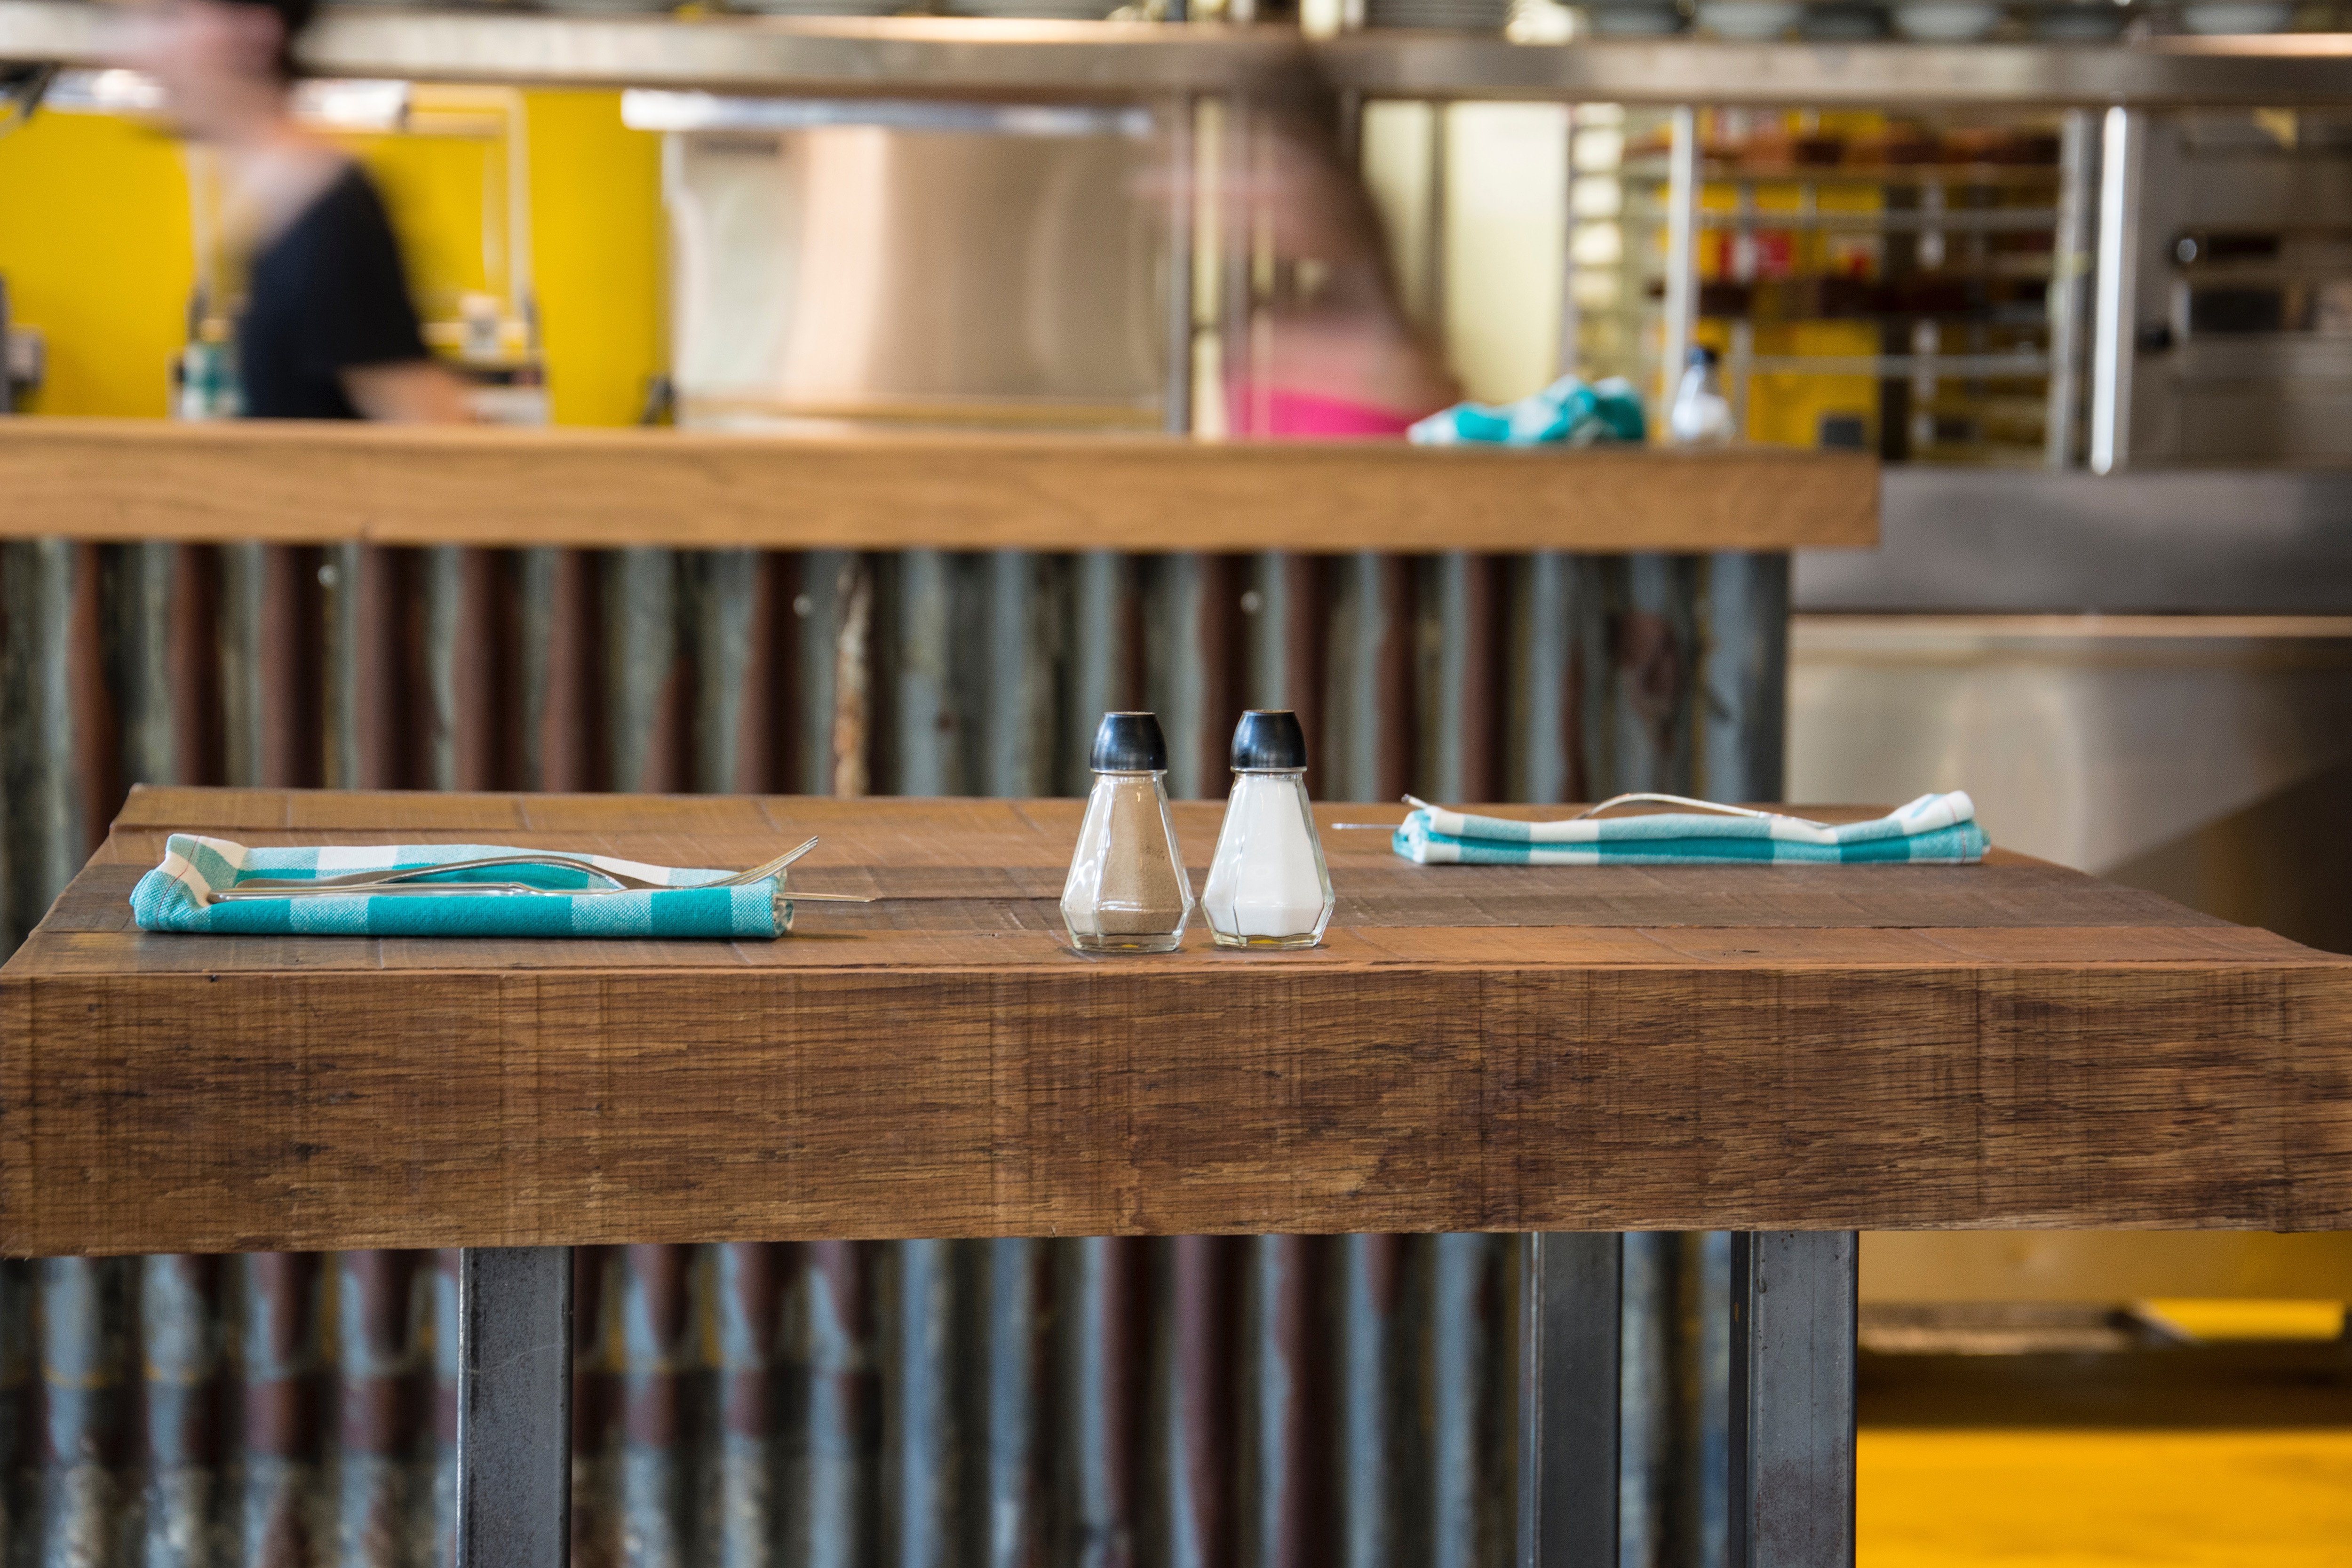
table, furniture, wood, restaurant, room, countertop, shelf, drink